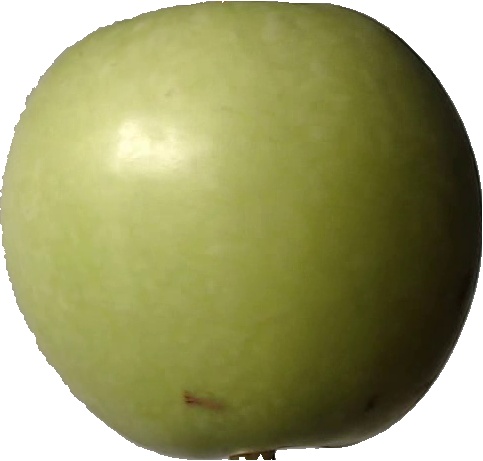
Label: apple_granny_smith_1